John C. C. Sanders

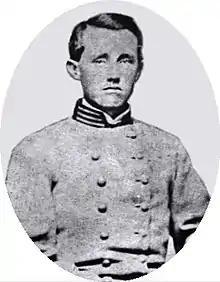

John Caldwell Calhoun Sanders (April 4, 1840 – August 21, 1864) was one of the Confederate States Army's youngest brigadier generals during the American Civil War (Civil War). He was killed in the Battle of Globe Tavern along the Weldon Railroad during the Siege of Petersburg, Virginia on August 21, 1864.